Albert Pel

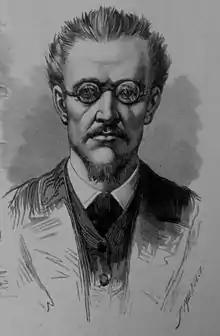
Portrait of Pel by artist Henri Meyer for the newspaper "Le Journal illustré", November 2, 1884

Félix-Albert Pel (12 June 1849 – 9 June 1924) was a French suspected serial killer. He was nicknamed The Watchmaker of Montreuil.